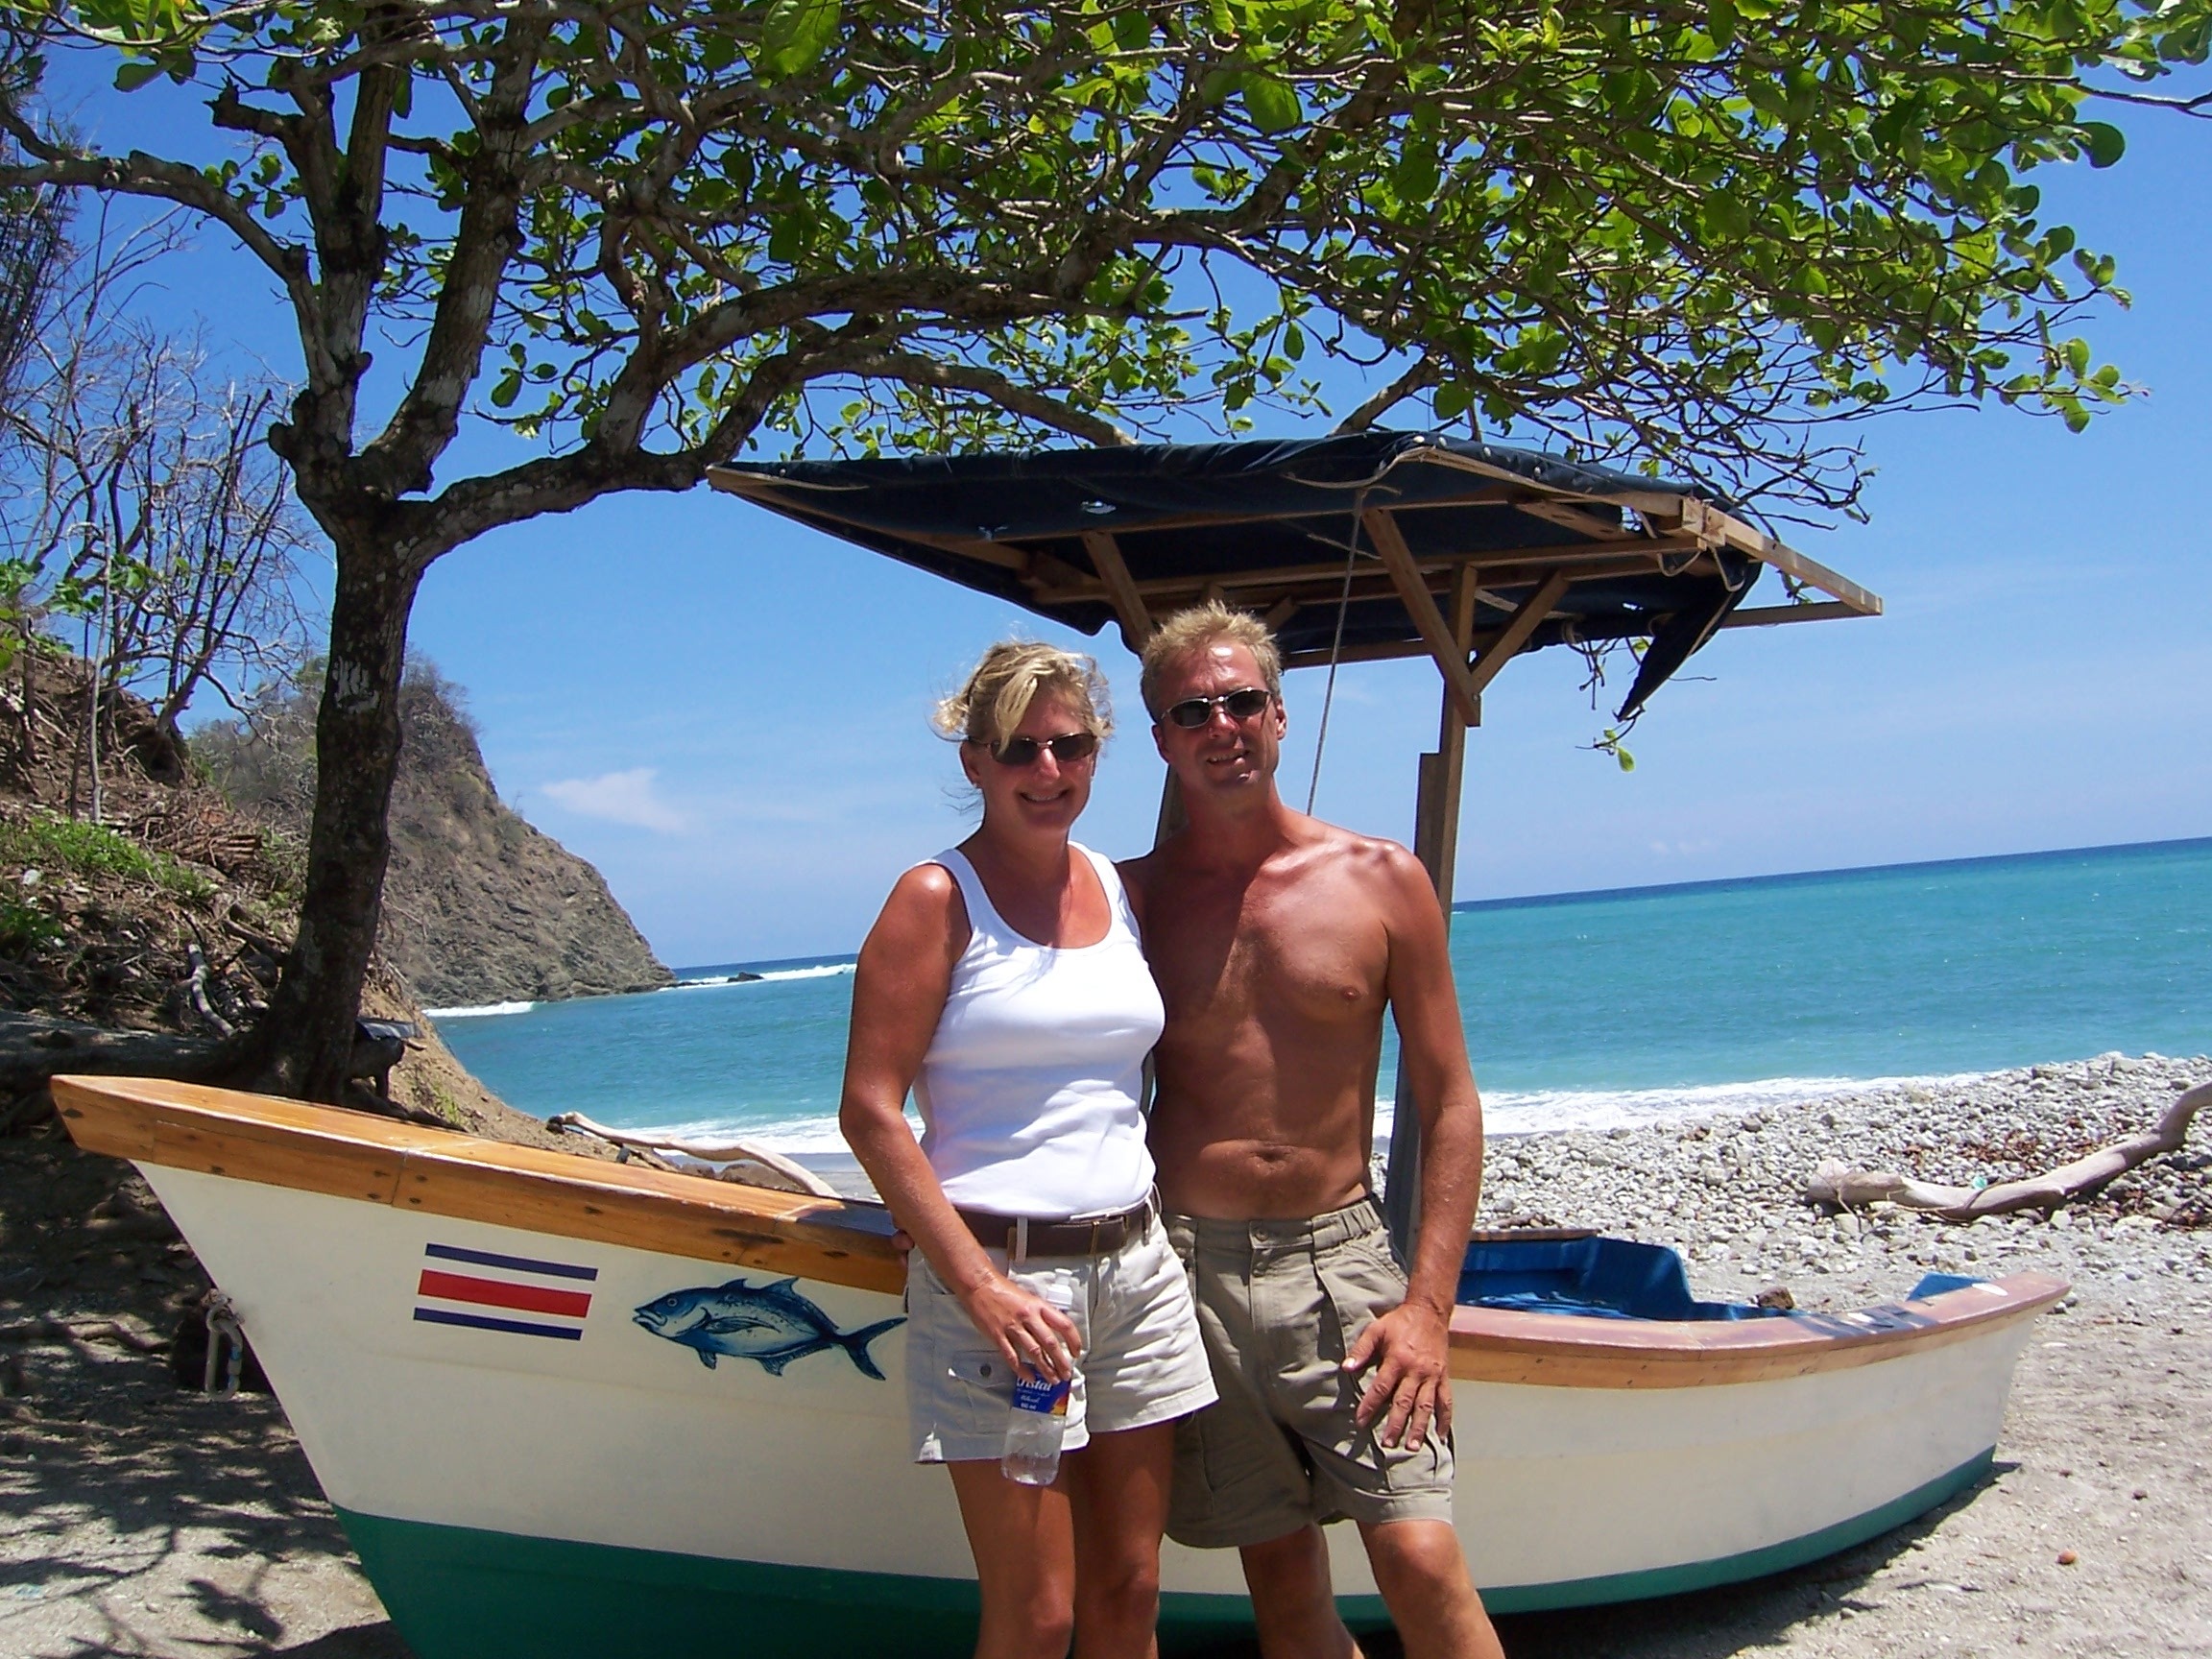
man, beach, sea, coast, tree, water, outdoor, sand, horizon, people, woman, boat, shore, shade, vacation, tourist, coastline, recreation, clear, vessel, vehicle, relax, paradise, tranquil, scenic, tropical, journey, seascape, scenery, lagoon, bay, island, blue, tourism, trip, leisure, smiling, hug, sunny, relaxation, nautical, turquoise, happy, resort, boating, day, caribbean, exotic, long tail boat, watercraft rowing